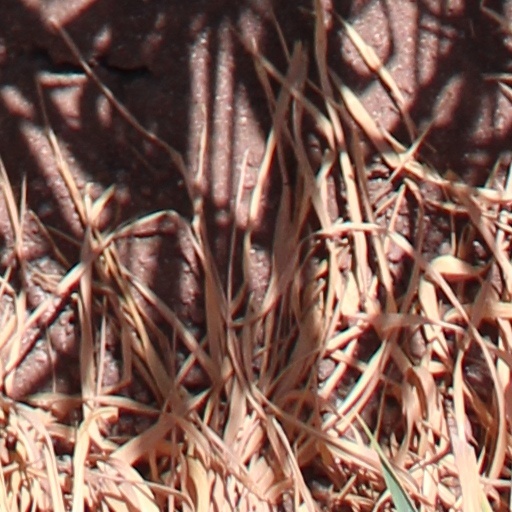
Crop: wheat